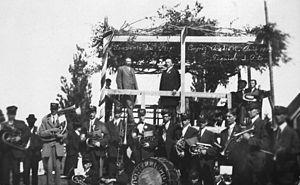
Souvenir de la 7e Convention nationale acadienne tenue à Tignish, Î.-P.-É., en août 1913.
La VIIᵉ convention nationale acadienne a lieu en 1913 à Tignish, à l'Île-du-Prince-Édouard.
L'histoire de l'Acadie débute au XVIᵉ siècle. Ce territoire est toutefois déjà habité depuis au moins onze millénaires, d'abord par les Paléoaméricains. La période du grand hiatus, entre -8000 et -3000, correspond à un manque de preuves archéologiques. La culture archaïque maritime s'installe ensuite près de la mer et vit surtout des ressources halieutiques, côtoyant probablement d'autres peuples. La céramique est adoptée vers -500, à l'époque où se développent les peuples des Micmacs et des Etchemins. Ce qui est arrivé à ces derniers n'est pas connu, mais les Malécites, à qui leur sont probablement liés, occupent ensuite leur territoire.
La Société Nationale de l'Acadie est une organisation internationale non gouvernementale fédérant diverses associations acadiennes et qui a pour mandat « la promotion et la défense des droits et intérêts du peuple acadien des provinces de l'Atlantique ». Elle est accréditée du statut consultatif auprès l'Organisation internationale de la francophonie depuis 2005. Elle a pour devise : « La force d'un peuple ».